Politics of Georgia (country)

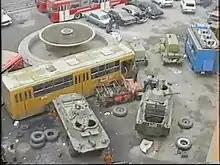
View of a Tbilisi neighborhood during the 1991–92 coup.

The Social-Democratic Party was the most powerful political organization in Georgia. Its influence was also based on a large network of international partners within the global socialist movement, as shown in the 1920 visit to Georgia by the Second International, which declared Georgia a "living incarnation of the socialist ideology". The opposition Georgian Socialist-Federalist Revolutionary Party and Socialist-Revolutionary Party of Georgia were also left-wing and mostly more radical. The National-Democratic Party the only right-wing party to be represented in the Constituent Assembly. Historian Otar Janelidze has described the political pluralism in the DRG as "peaceful rivalry", expressed by competitive but compromising rhetoric.